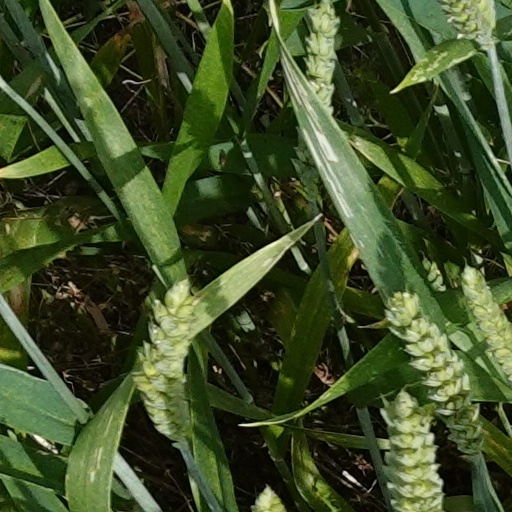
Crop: wheat